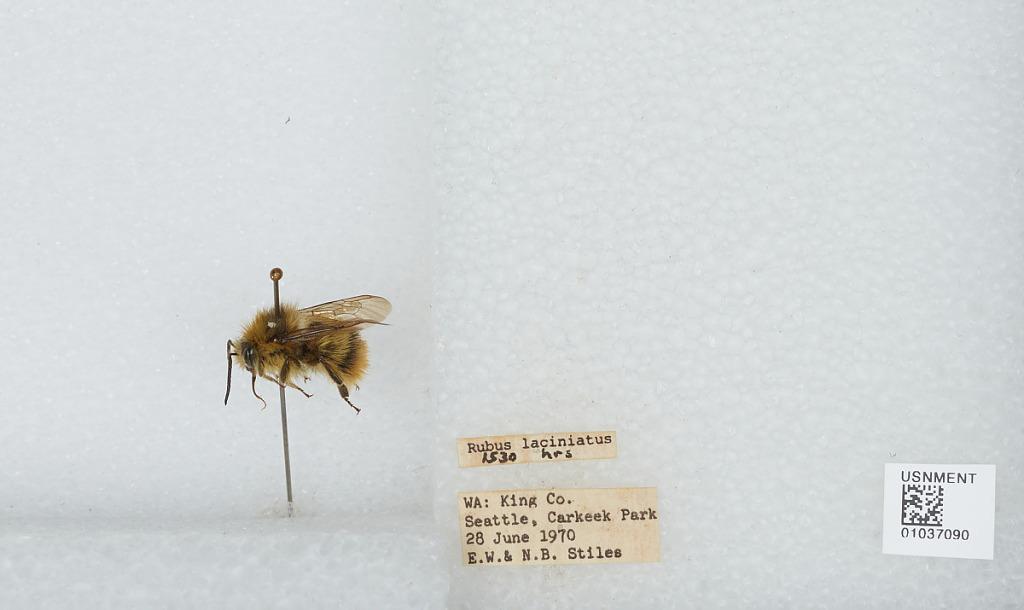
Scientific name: Bombus (Pyrobombus) mixtus Cresson
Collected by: E. Stiles & N. Stiles
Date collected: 1970-6-28
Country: United States
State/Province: Washington
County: King
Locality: Carkeek Park
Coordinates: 47.7128, -122.378